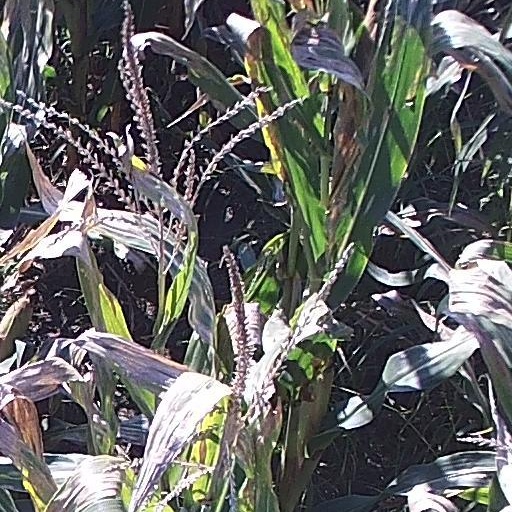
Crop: maize; corn